Krakauer Brothers

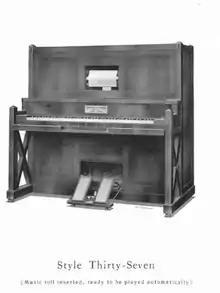
Piano "Style Thirty-Seven" with automatic music roll

Krakauer Brothers was an American manufacturer of handmade, high-quality pianos, founded 1869 in New York City by the Jewish immigrant Simon Krakauer, his son David and his brother Julius.